Guadalupe River (California)

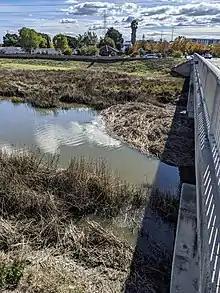
A "strainer" (a dam-like accumulation of debris) on the Guadalupe River at Alviso; such accumulations can slow the flow and contribute to upstream flooding.

The river occasionally floods in downtown San Jose, south of downtown, as well as in Alviso. Flooding prompted President Clinton to declare a National Disaster Area in 1995 and 1997. In March 1995, flooding of this river around the San Jose Arena caused the cancellation of a San Jose Sharks game, the only rainout in the history of the National Hockey League. This flood, like most Guadalupe River floods, was triggered by undersized bridges, in this case the Julian Street Bridge.